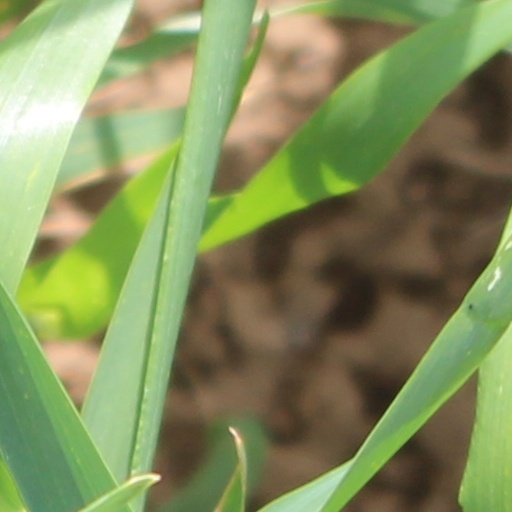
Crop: wheat